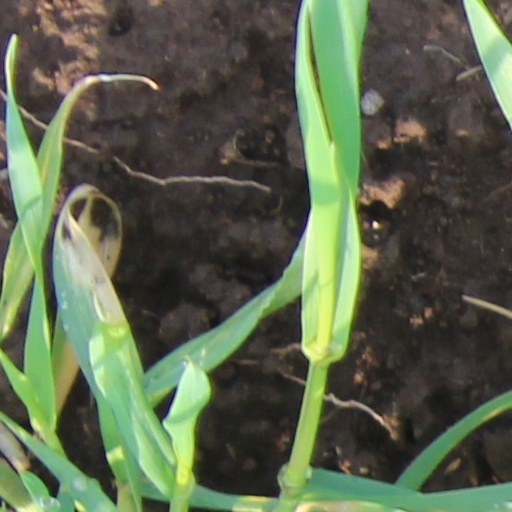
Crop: wheat